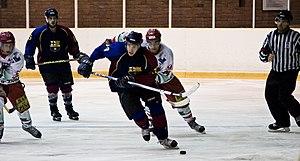
Le Football Club de Barcelone, en catalan Futbol Club Barcelona, est un club omnisports, le principal de la ville de Barcelone. Il est connu aussi sous le nom de Barça, diminutif de « Barcelona ».
La section hockey sur glace du Futbol Club Barcelona est un club de hockey sur glace espagnol fondé en 1972, qui évolue dans le championnat d'Espagne de hockey sur glace. Les joueurs du FC Barcelone jouent leur match à domicile dans la Pista de Gel del FC Barcelona qui peut accueillir jusqu'à 1 256 spectateurs.